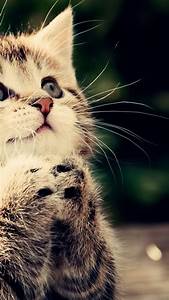
Label: gatto